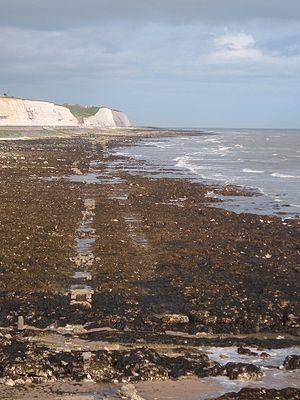
Le « Brighton and Rottingdean Seashore Electric Railway » est un bac sur rails à traction électrique, qui a assuré un service touristique de voyageurs de 1896 à 1901, dans les eaux peu profondes du littoral de la Manche, à Brighton, Angleterre.